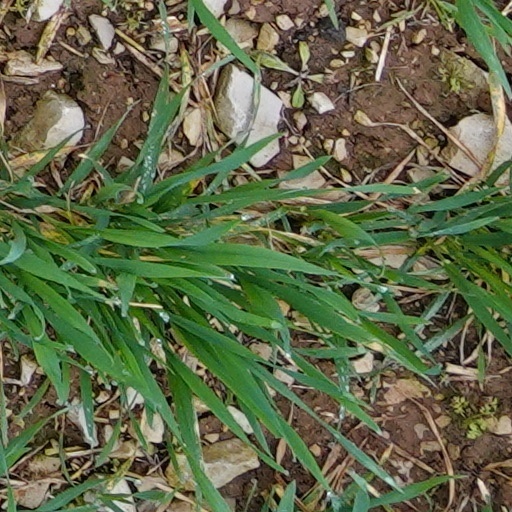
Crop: wheat